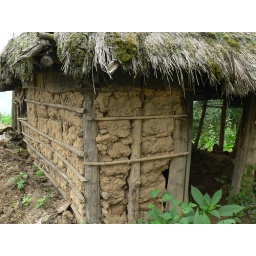
this is a house made from mud and wood, is in the road to chicabal